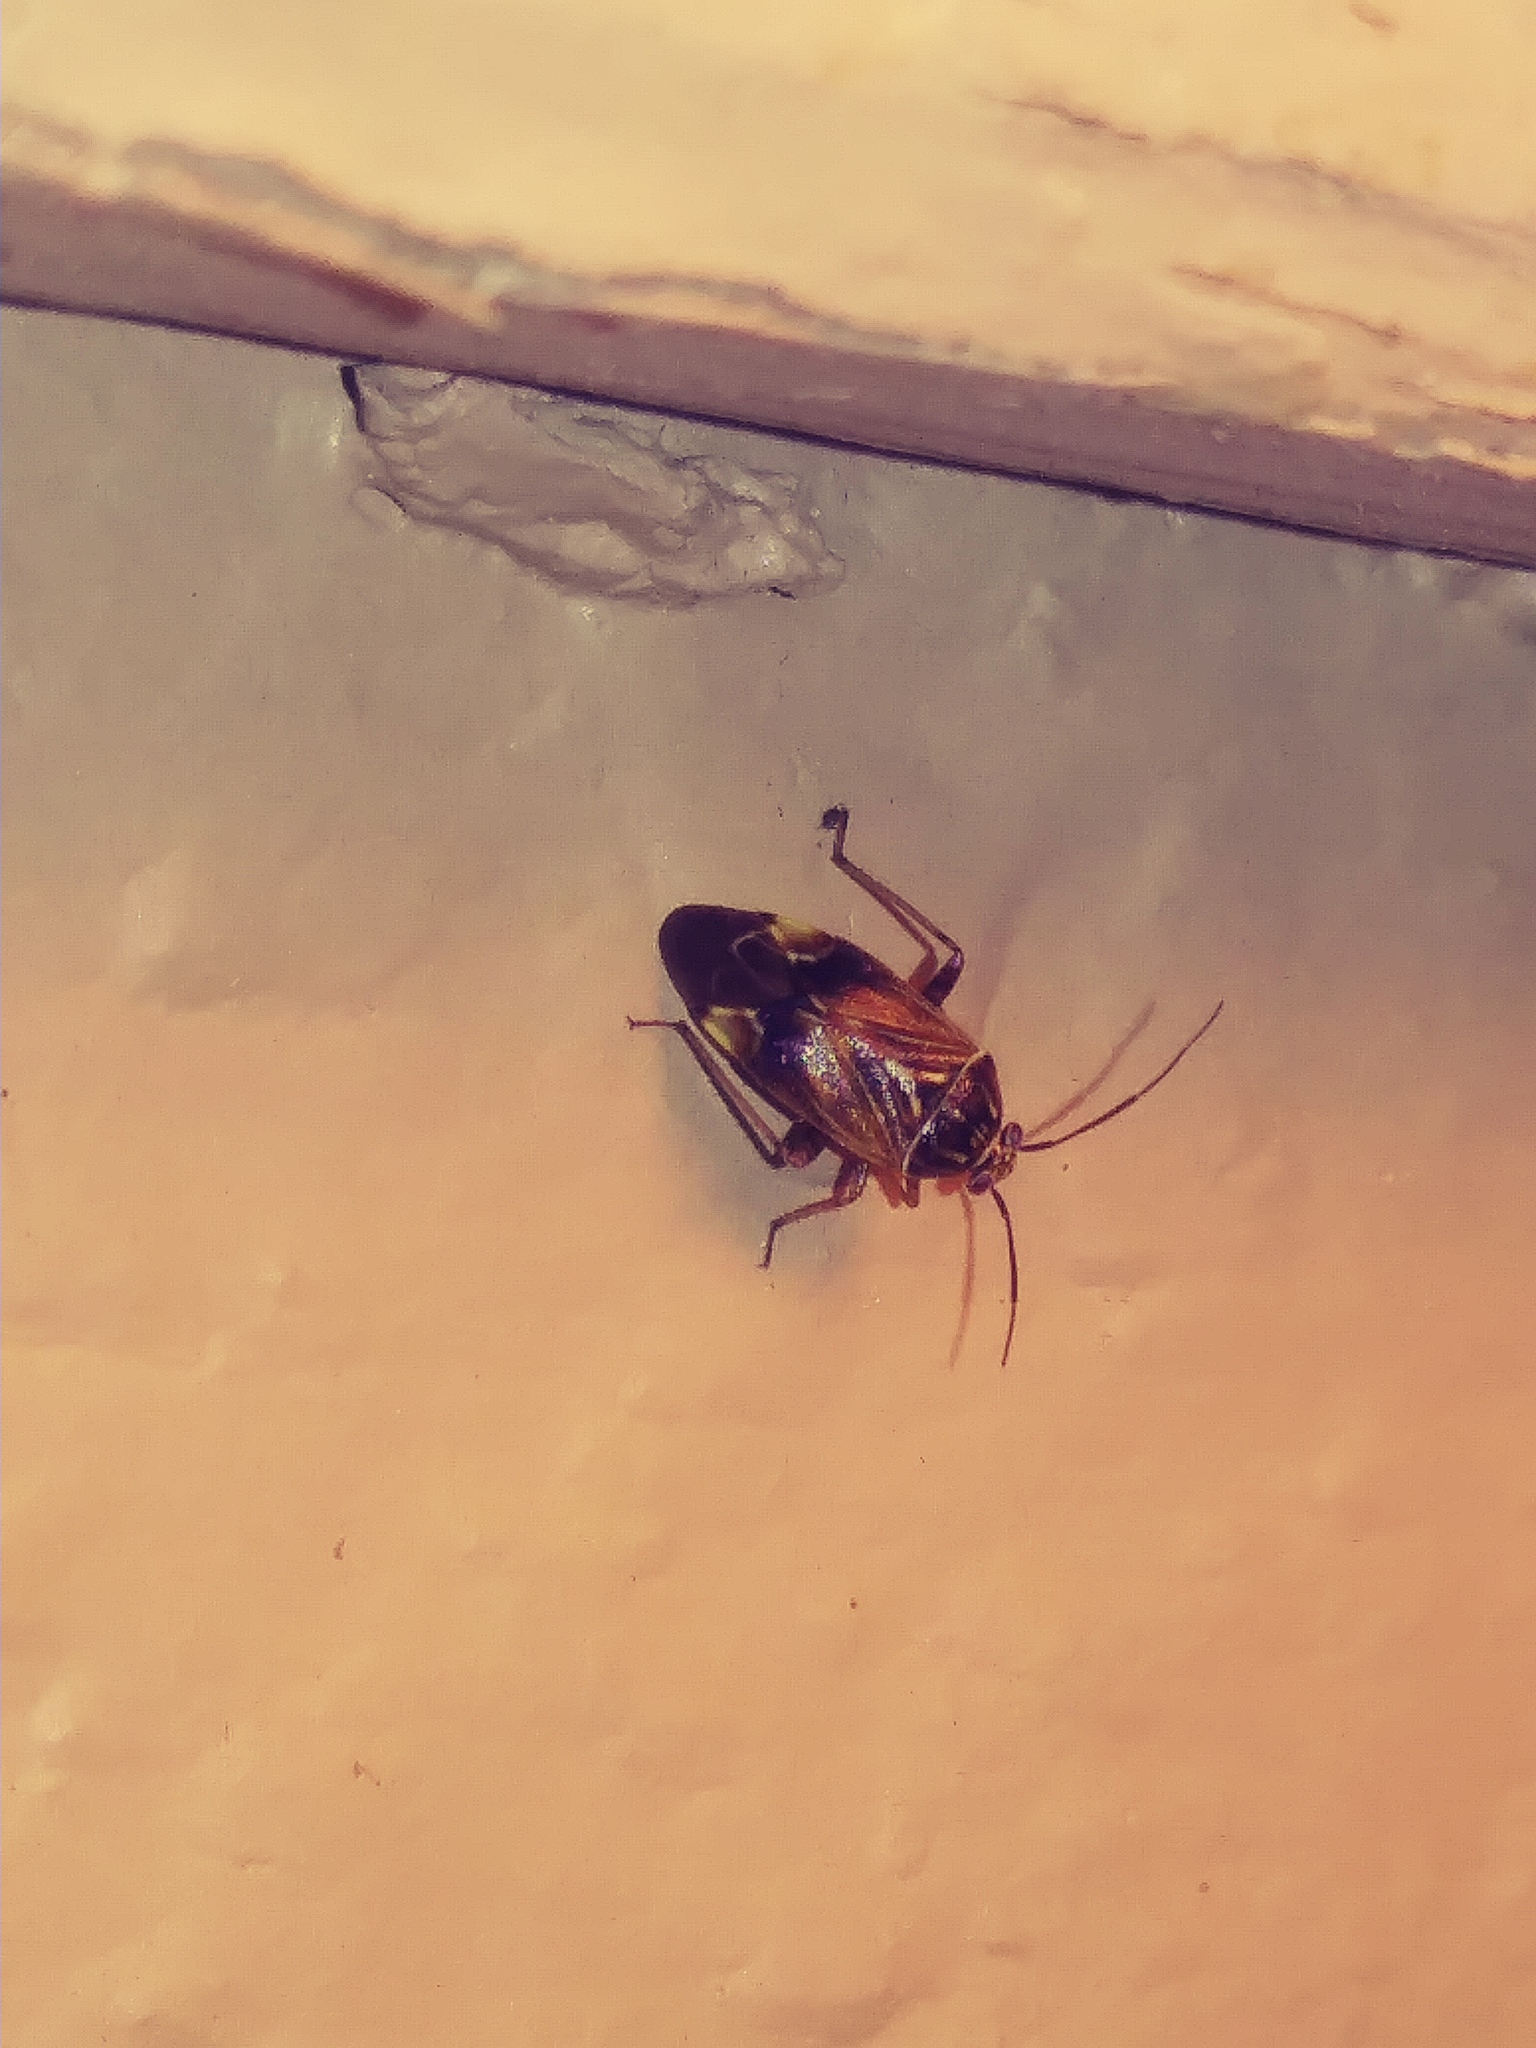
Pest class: lygus_bug